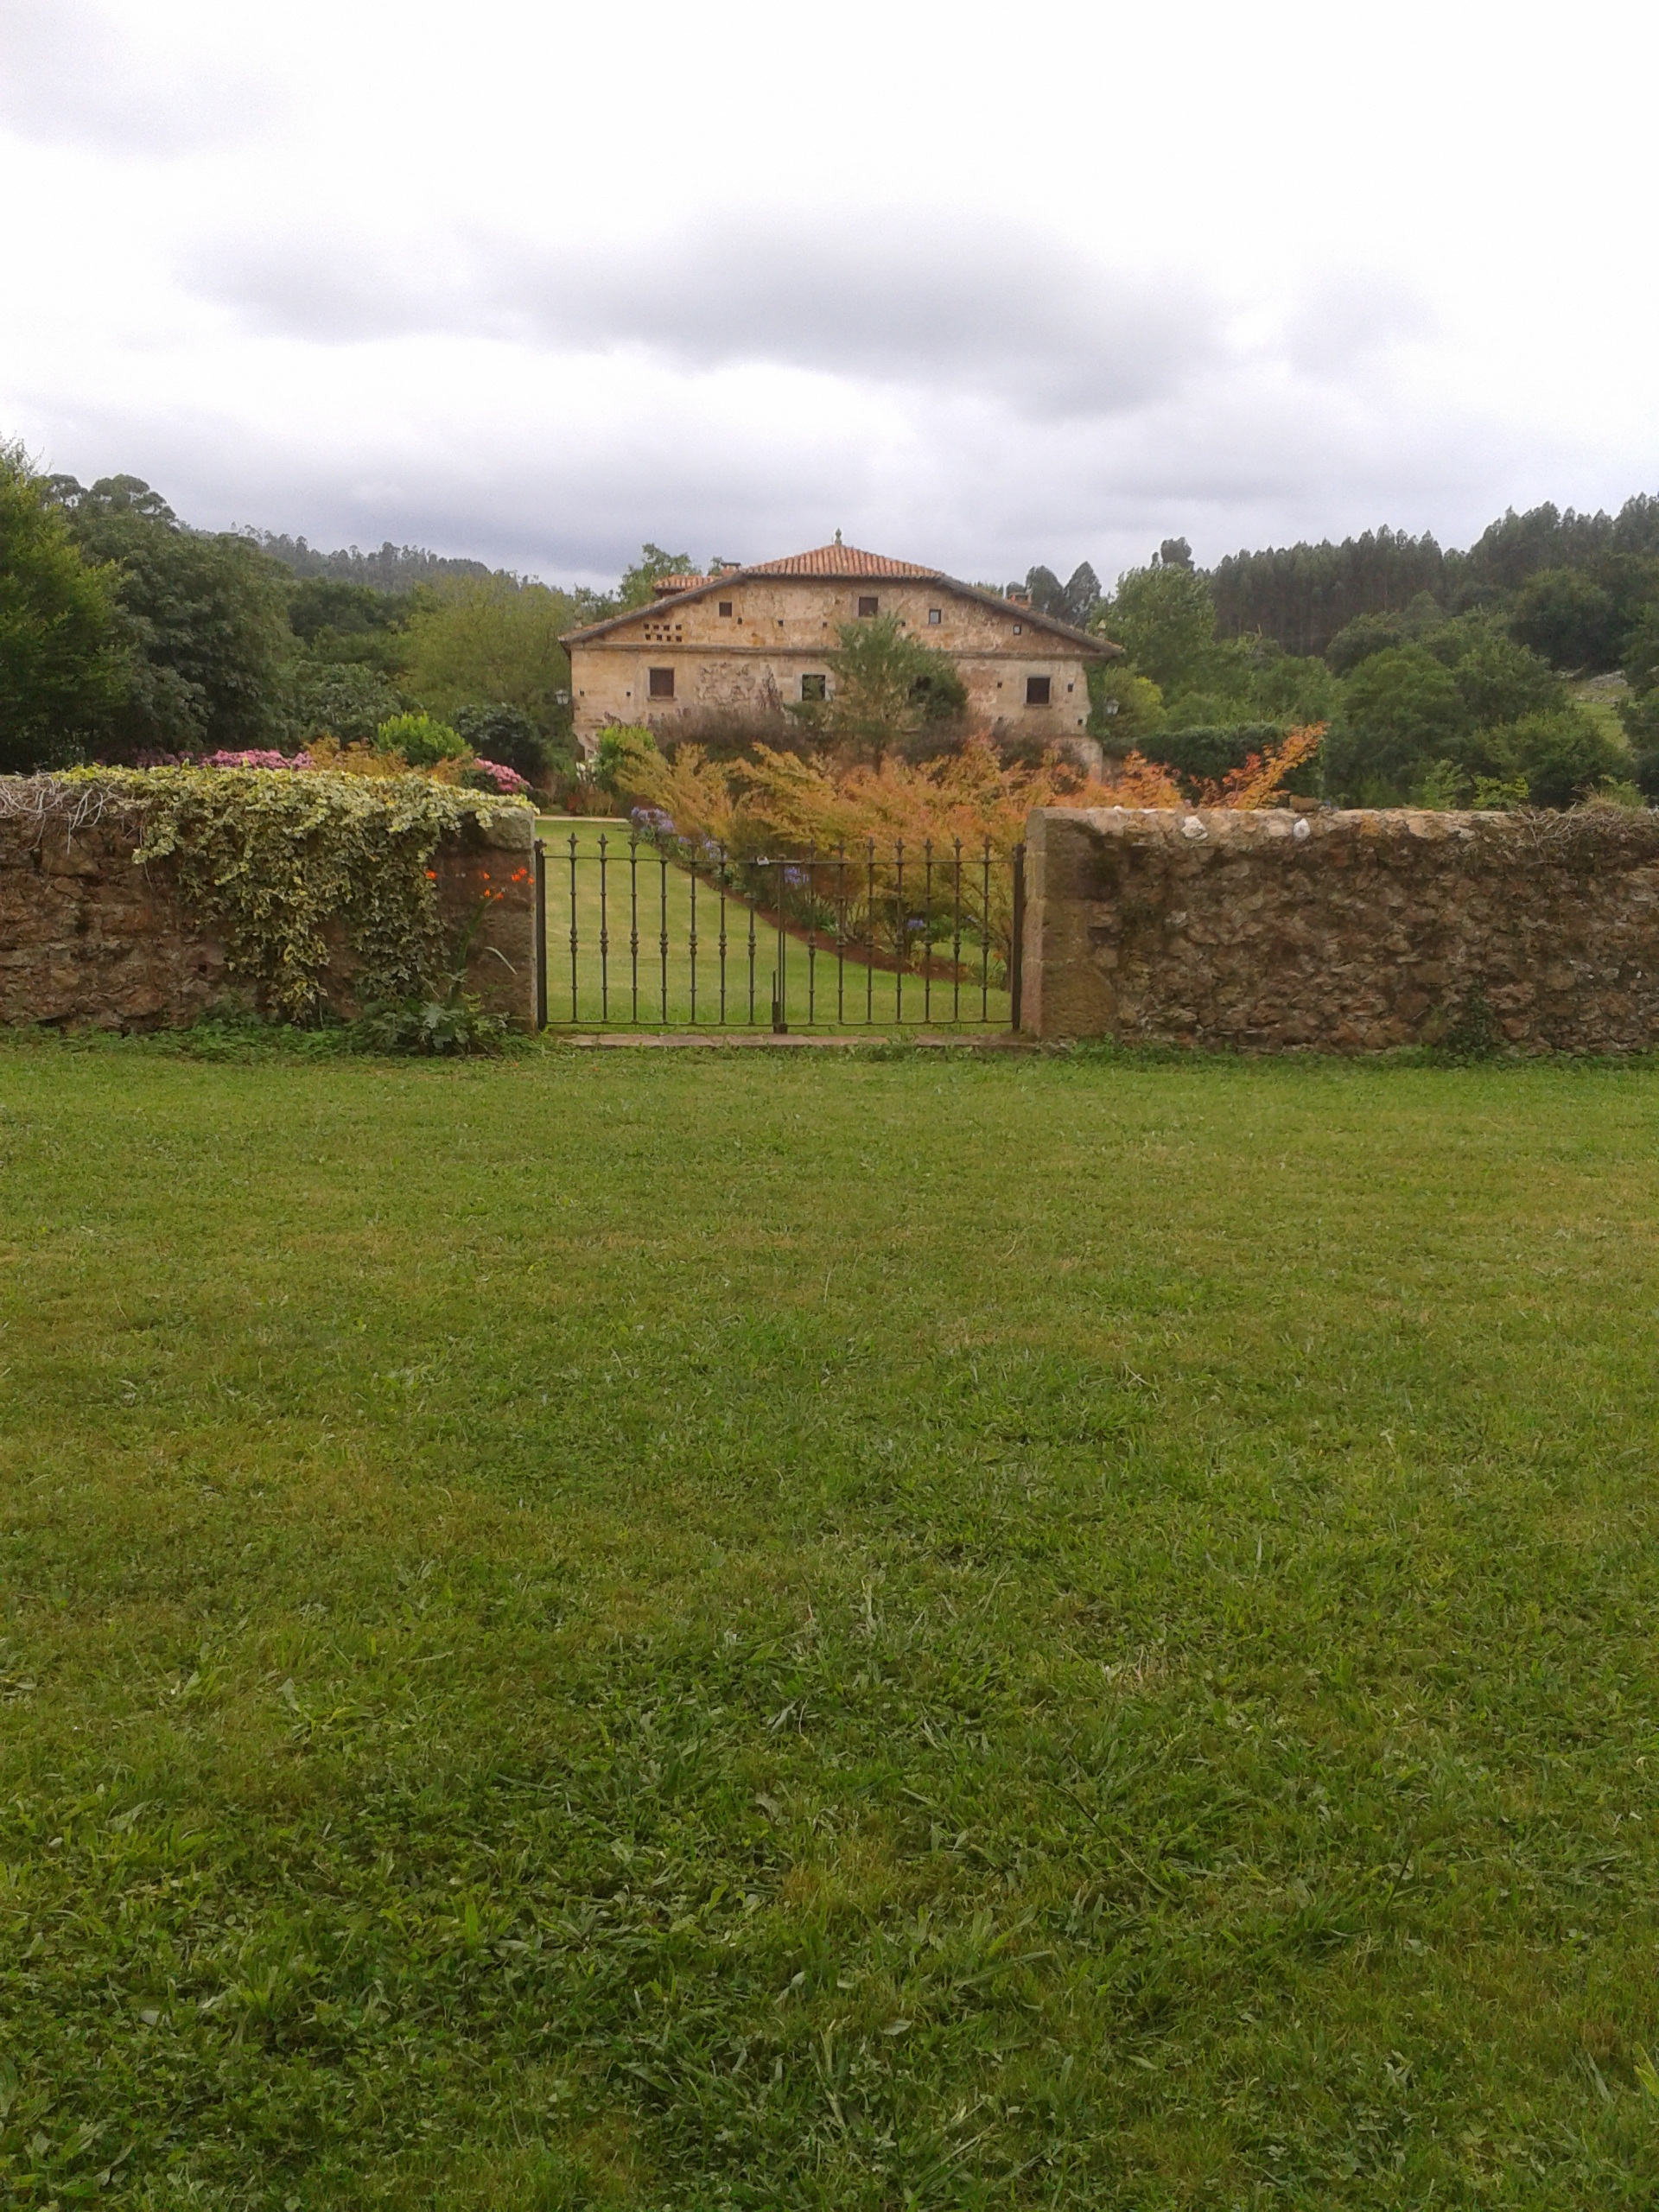
landscape, nature, grass, field, farm, lawn, meadow, house, hill, building, village, green, pasture, property, agriculture, waterway, spain, background, ruins, shrub, wallpaper, cantabria, prado, estate, rural area, meadows, land lot